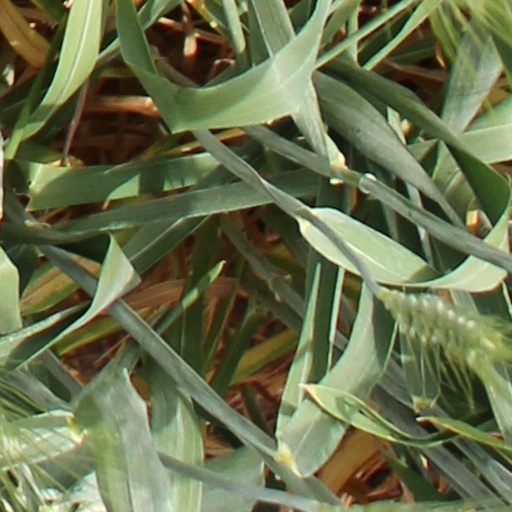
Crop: wheat